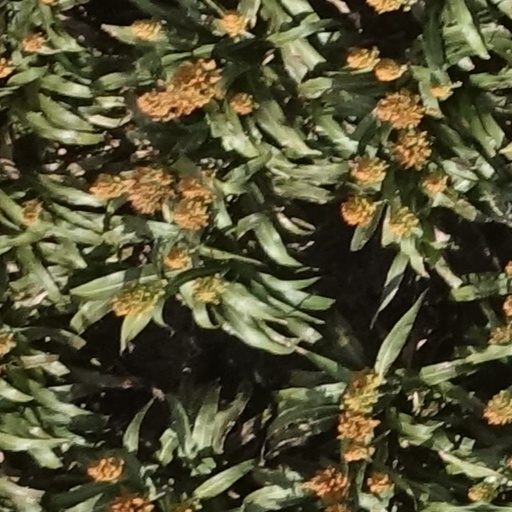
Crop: sorghum